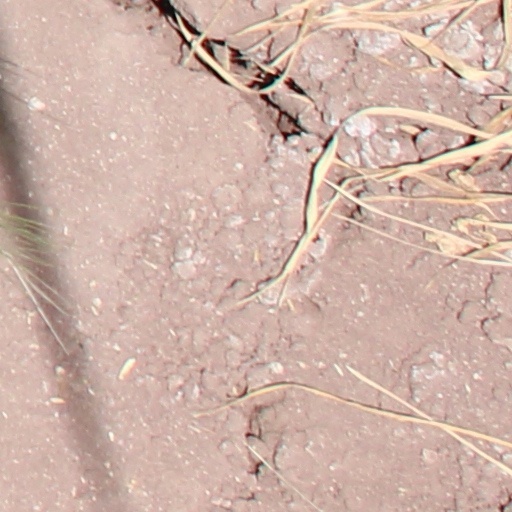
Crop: wheat